Tel Aviv International Student Film Festival

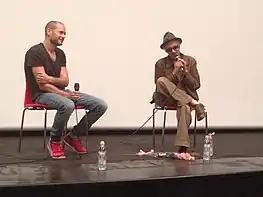

The international competition, which presents a selection of nearly 40 student films from around 50 countries and 70 film schools. Every festival, hundreds of students from all over the world travel to Tel Aviv, present their films in various competitions, and are hosted throughout the festival in the homes of Israeli students. The judges of the competition choose winners in 6 categories – the best film, the best documentary, the best animated / experimental film, the promising director, the best screenplay, and the best cinematography.